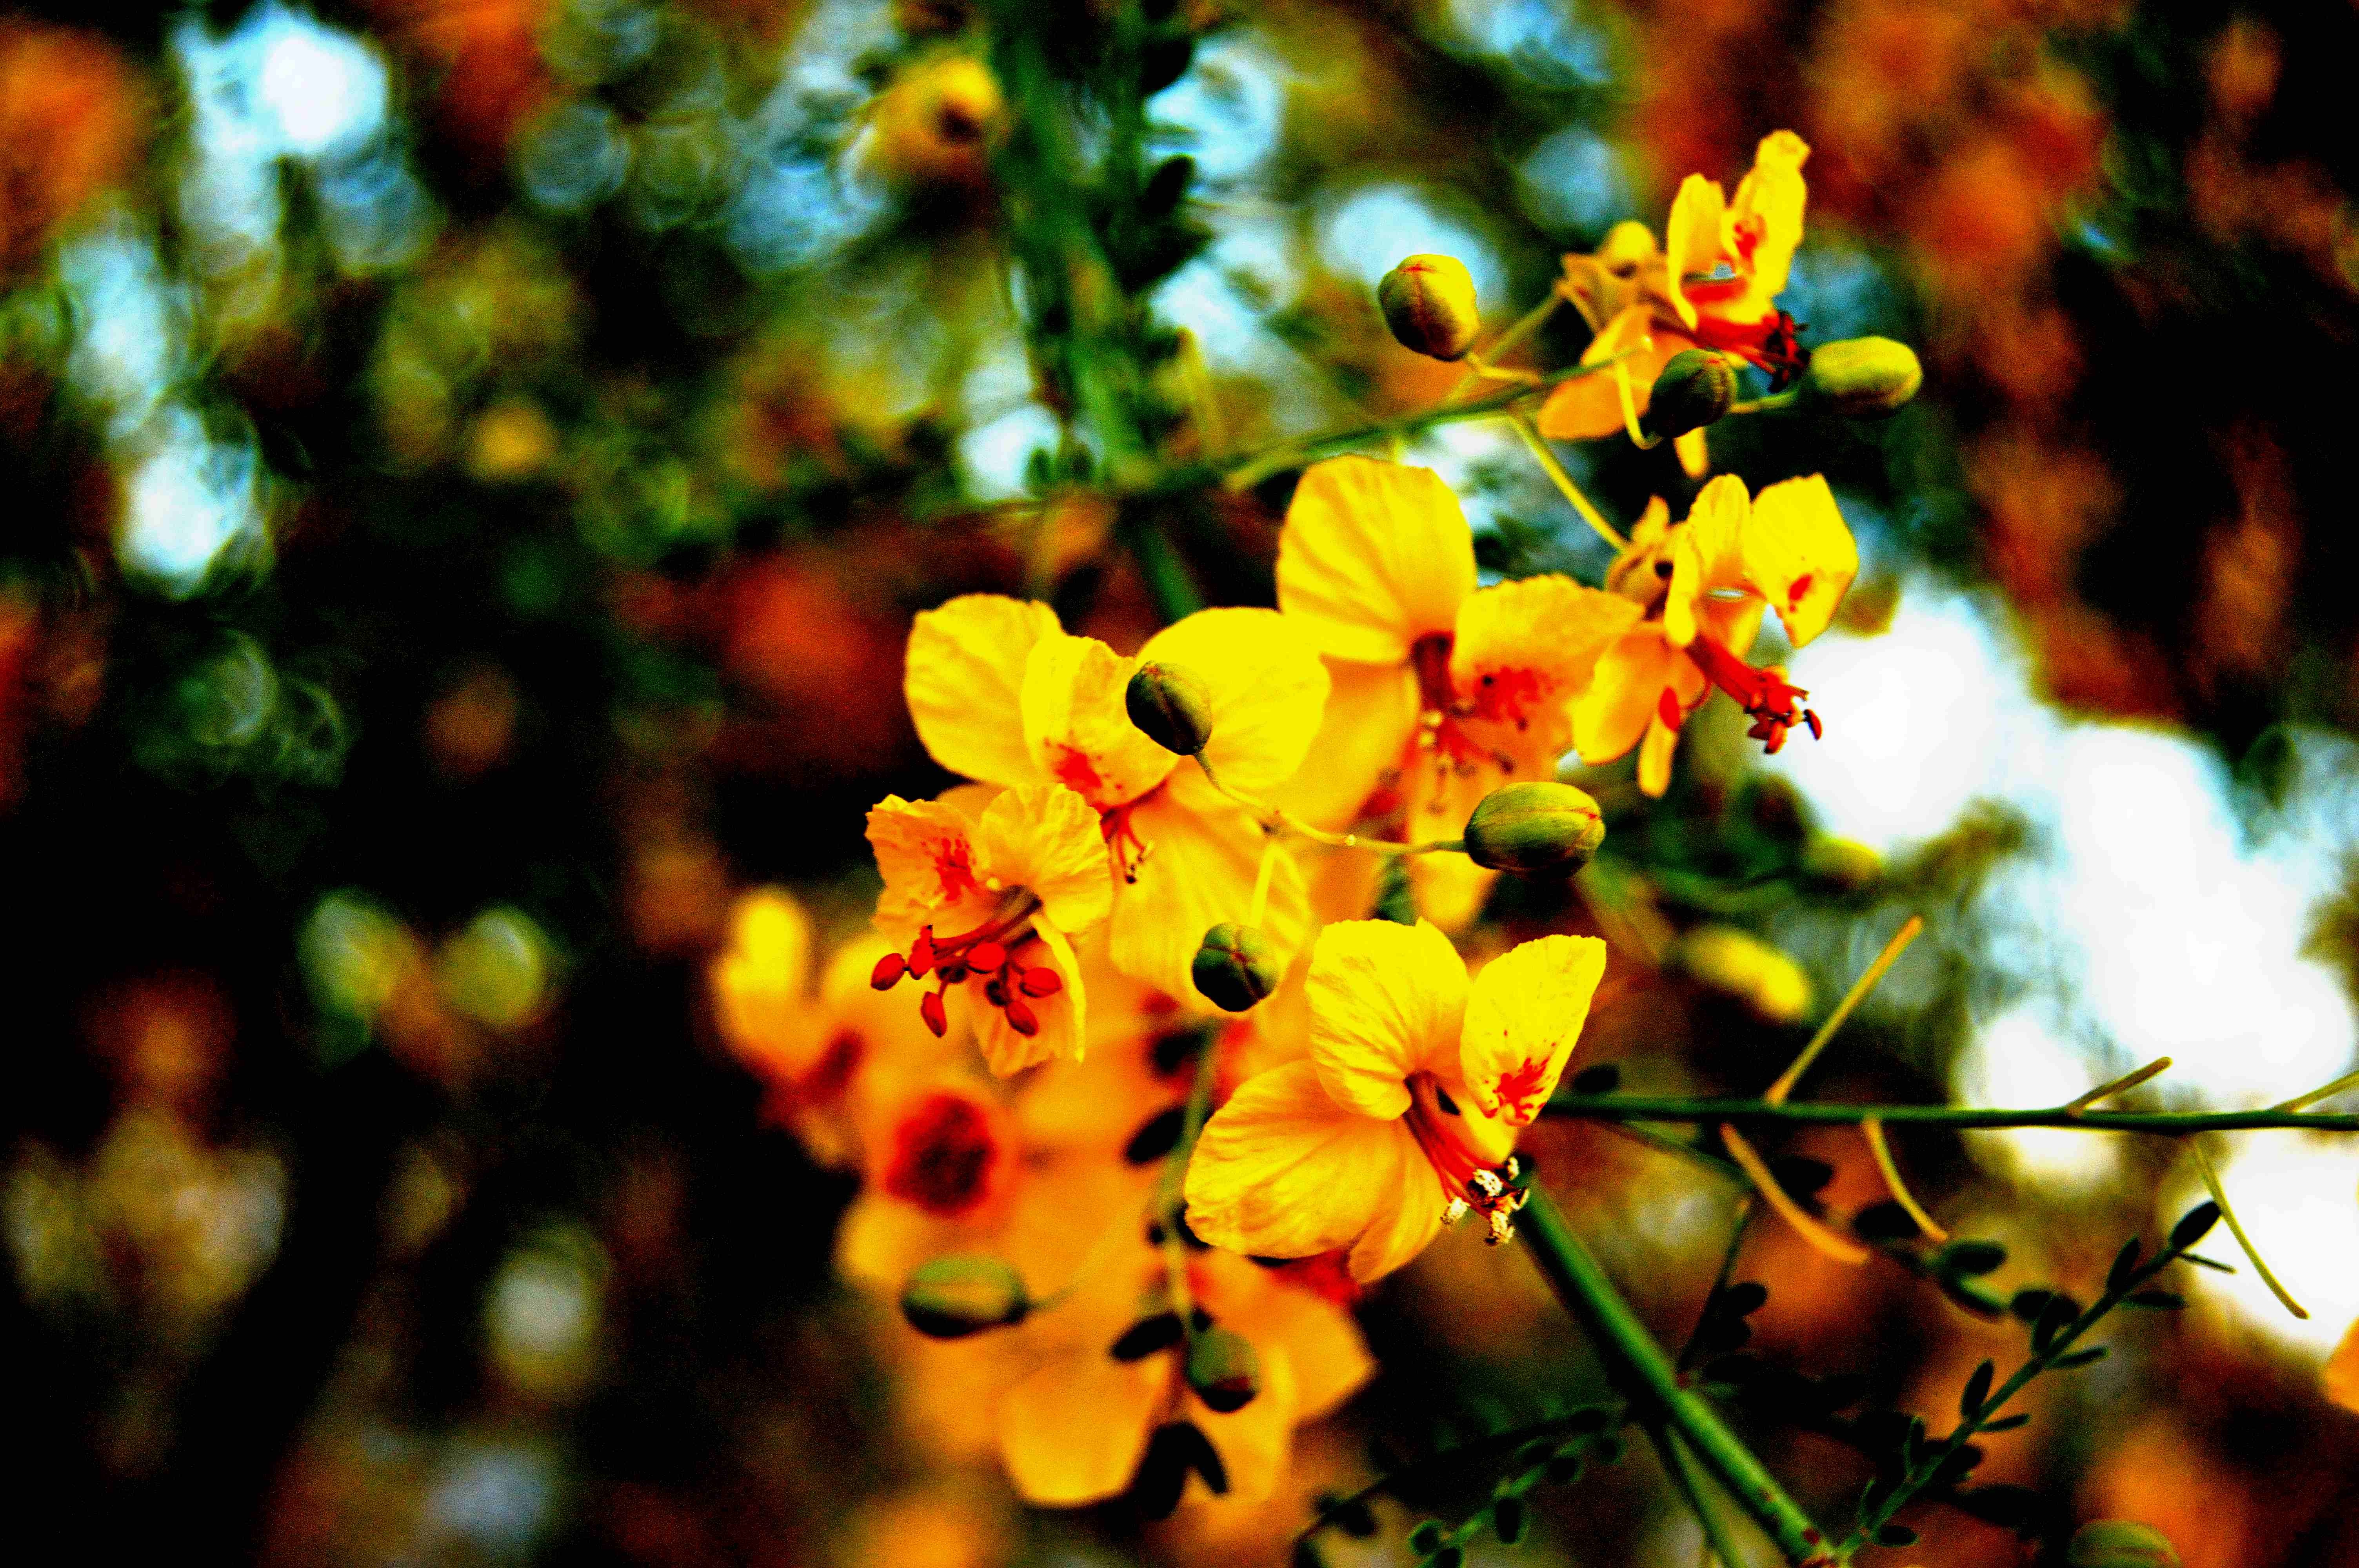
tree, nature, branch, blossom, plant, sunlight, leaf, flower, petal, green, autumn, botany, yellow, flora, season, wildflower, shrub, macro photography, woody plant